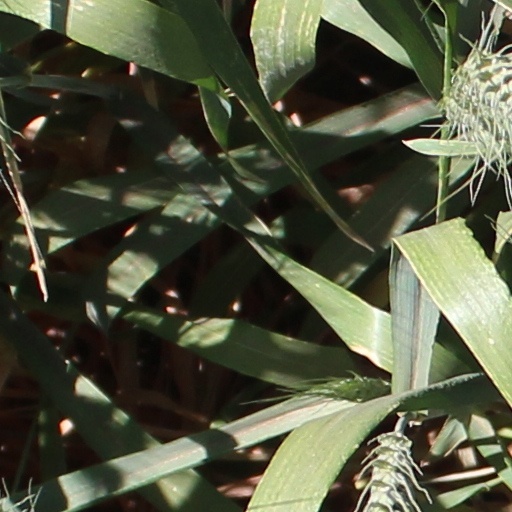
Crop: wheat